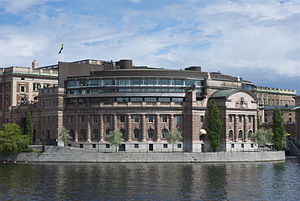
Stockholm / Seværdigheder
Sveriges parlament Riksdagshuset
Denne artikel omhandler Sveriges hovedstad. For andre betydninger af Stockholm, se Stockholm.